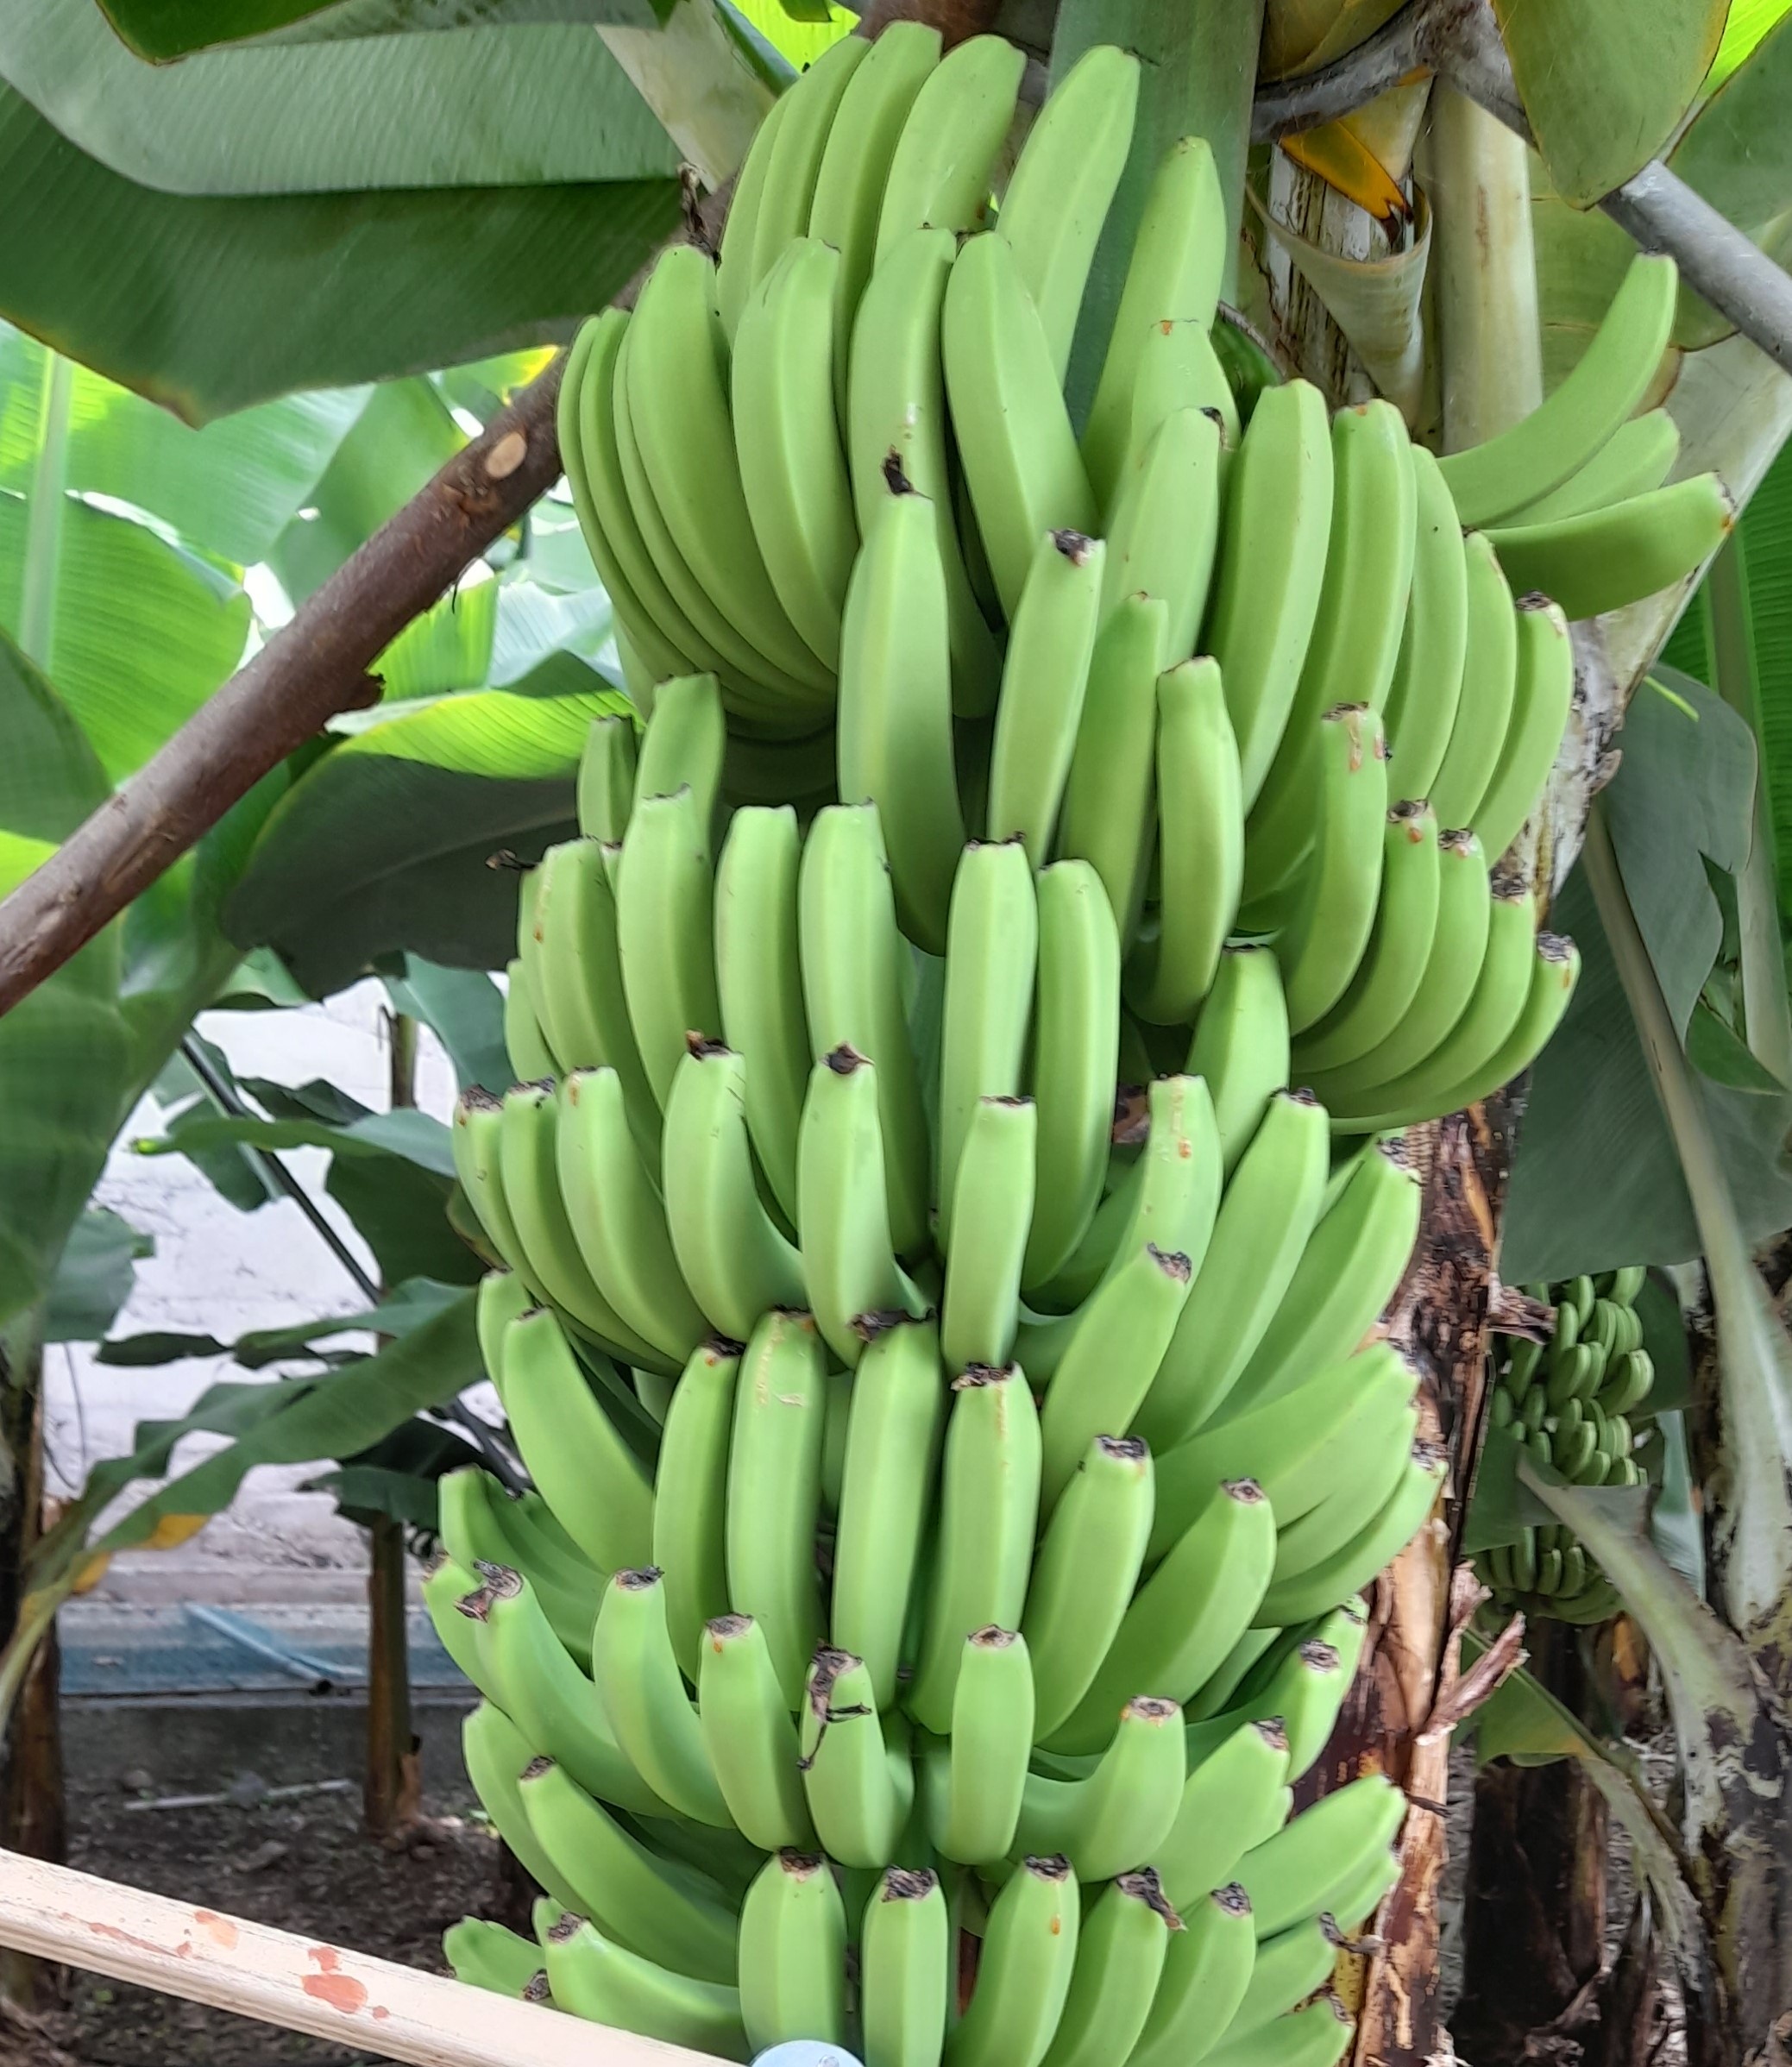
Label: Keep